North London Railway

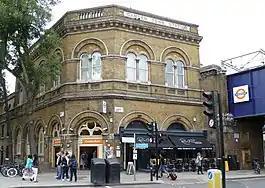
Camden Road station is one of the few remaining examples of the NLR's yellow-brick, "Venetian" architectural style. It was designed by Edwin Henry Horne.

The Kew Bridge service was withdrawn as a wartime economy measure in 1940, which proved to be permanent.